Saint Vincent Beer

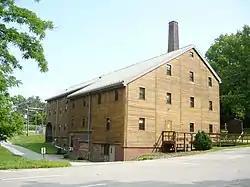
The brewery buildings sat in what is now the parking lot for the gristmill.

Saint Vincent Beer was a dark lager brewed by monks at Saint Vincent Archabbey in Unity Township, Pennsylvania, United States, between 1856 and 1918. Pope Pius IX granted the monks permission to brew in 1852, ending a dispute with the Diocese of Pittsburgh. The brewery was located in a log cabin near the Saint Vincent Archabbey Gristmill and a brick building supplemented the cabin in 1868. After production ceased, the monastery used the buildings for storage until they burned down in 1926. The walls were removed from the site in 1995 during the restoration of the gristmill.